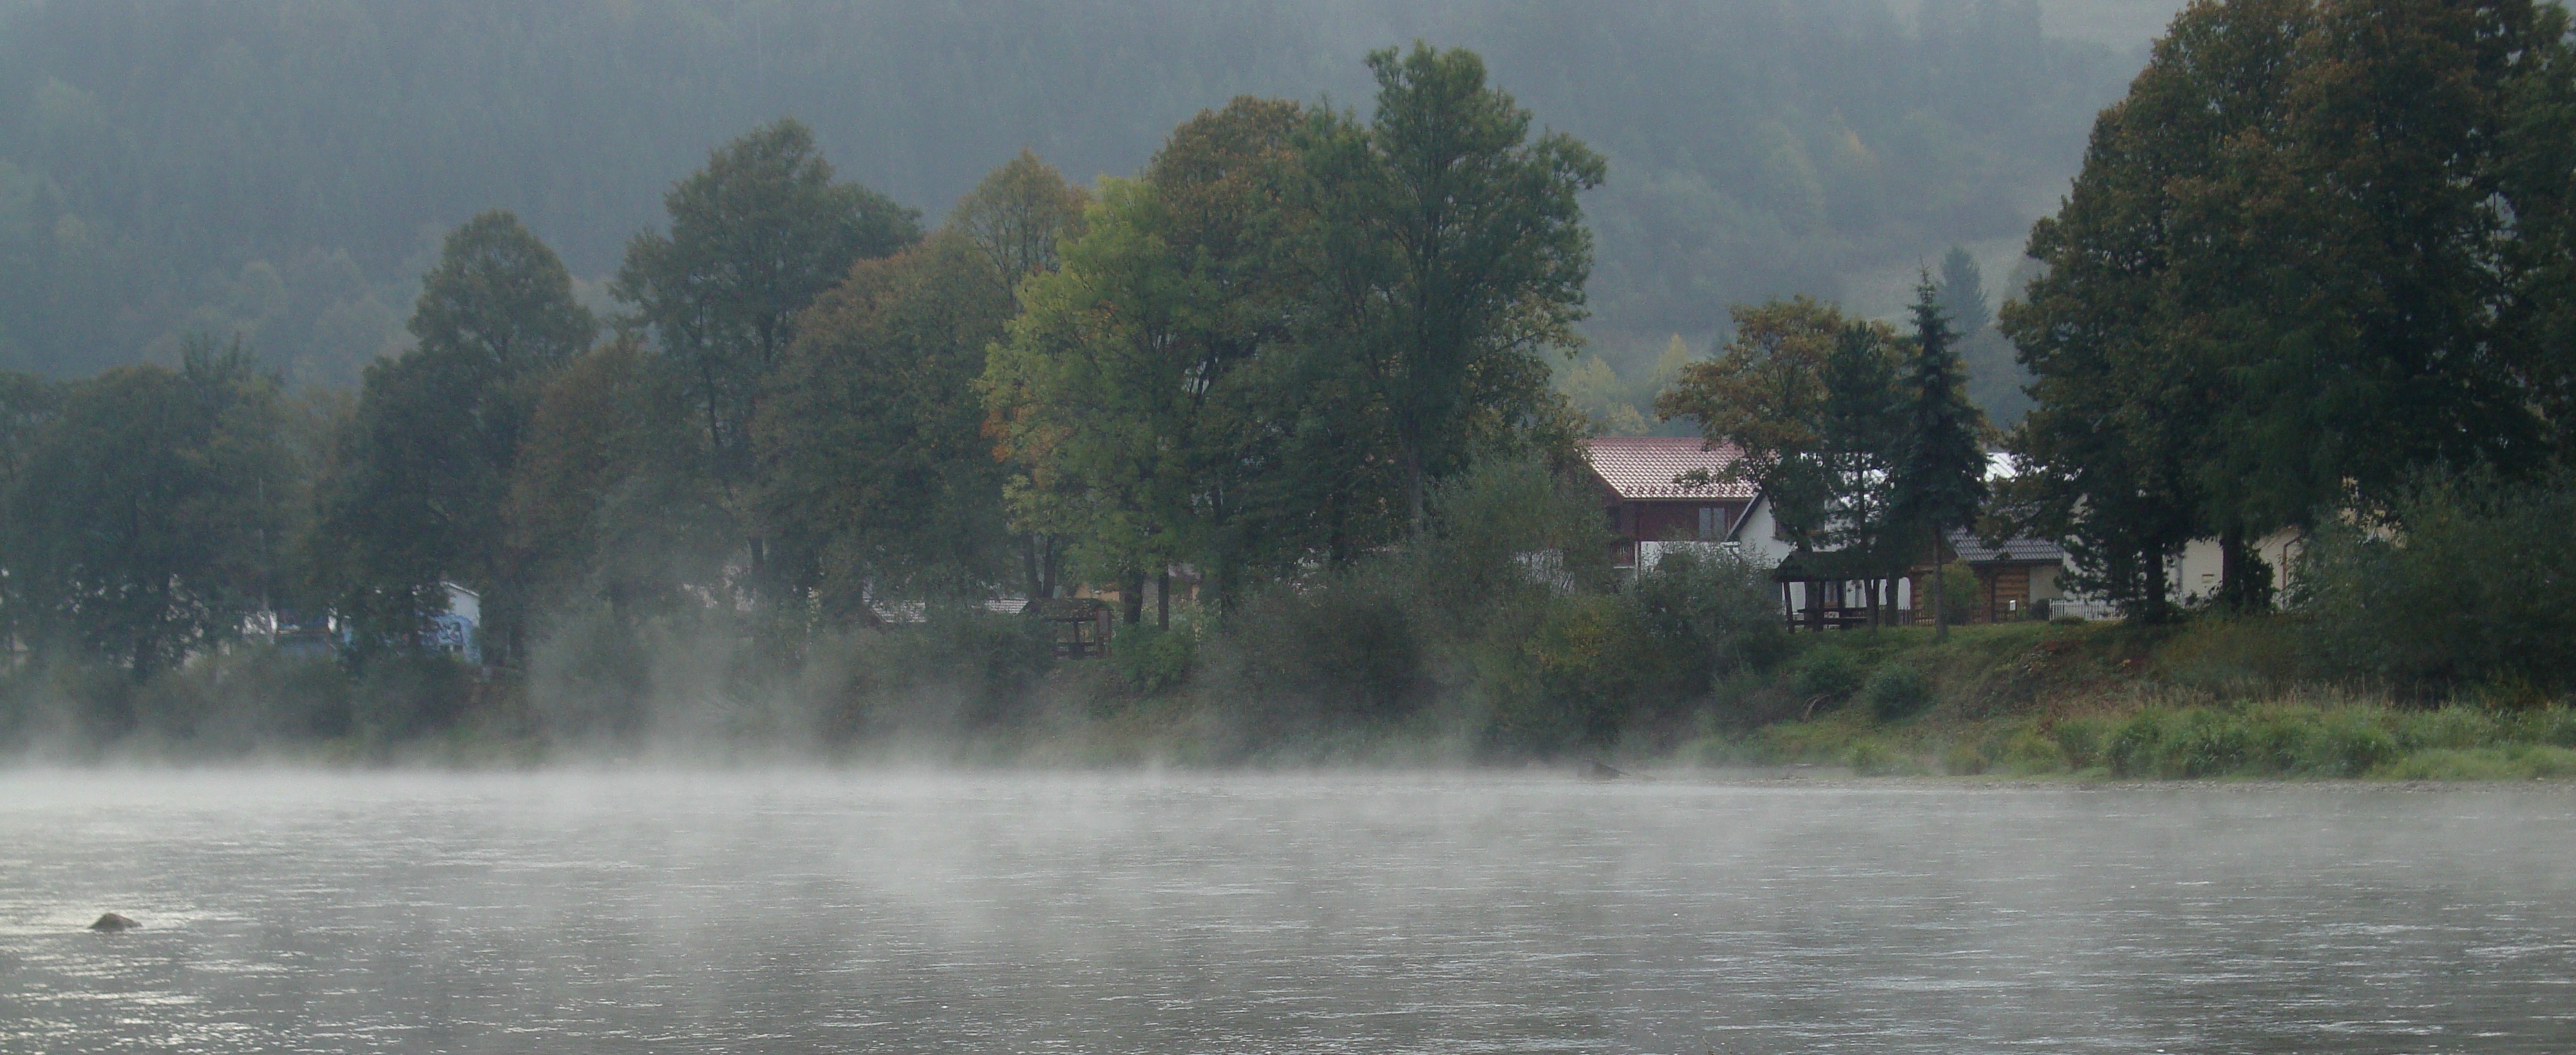
landscape, water, nature, forest, fog, mist, lake, river, village, weather, waterway, poland, loch, the fog, drizzle, atmospheric phenomenon